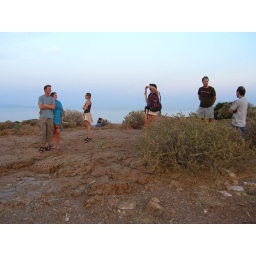
thens .. sunset after beach day monument to poseidon .. couple in background hoping for privacy